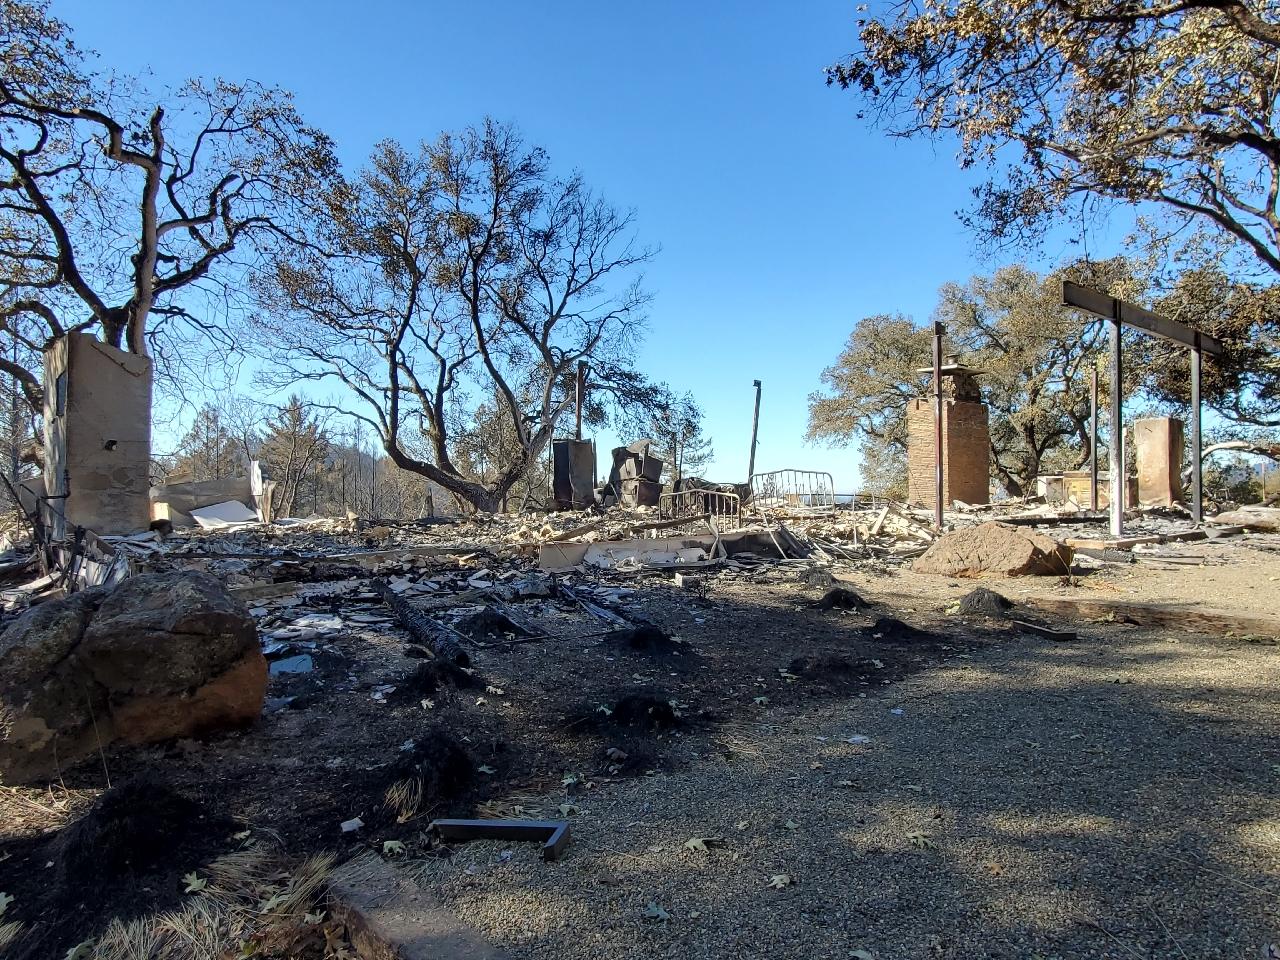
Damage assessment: destroyed